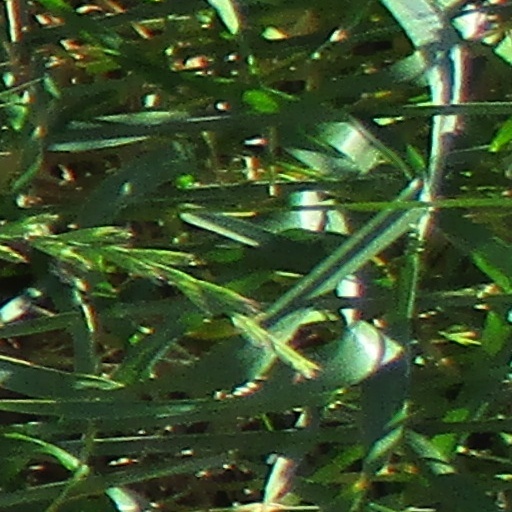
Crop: wheat